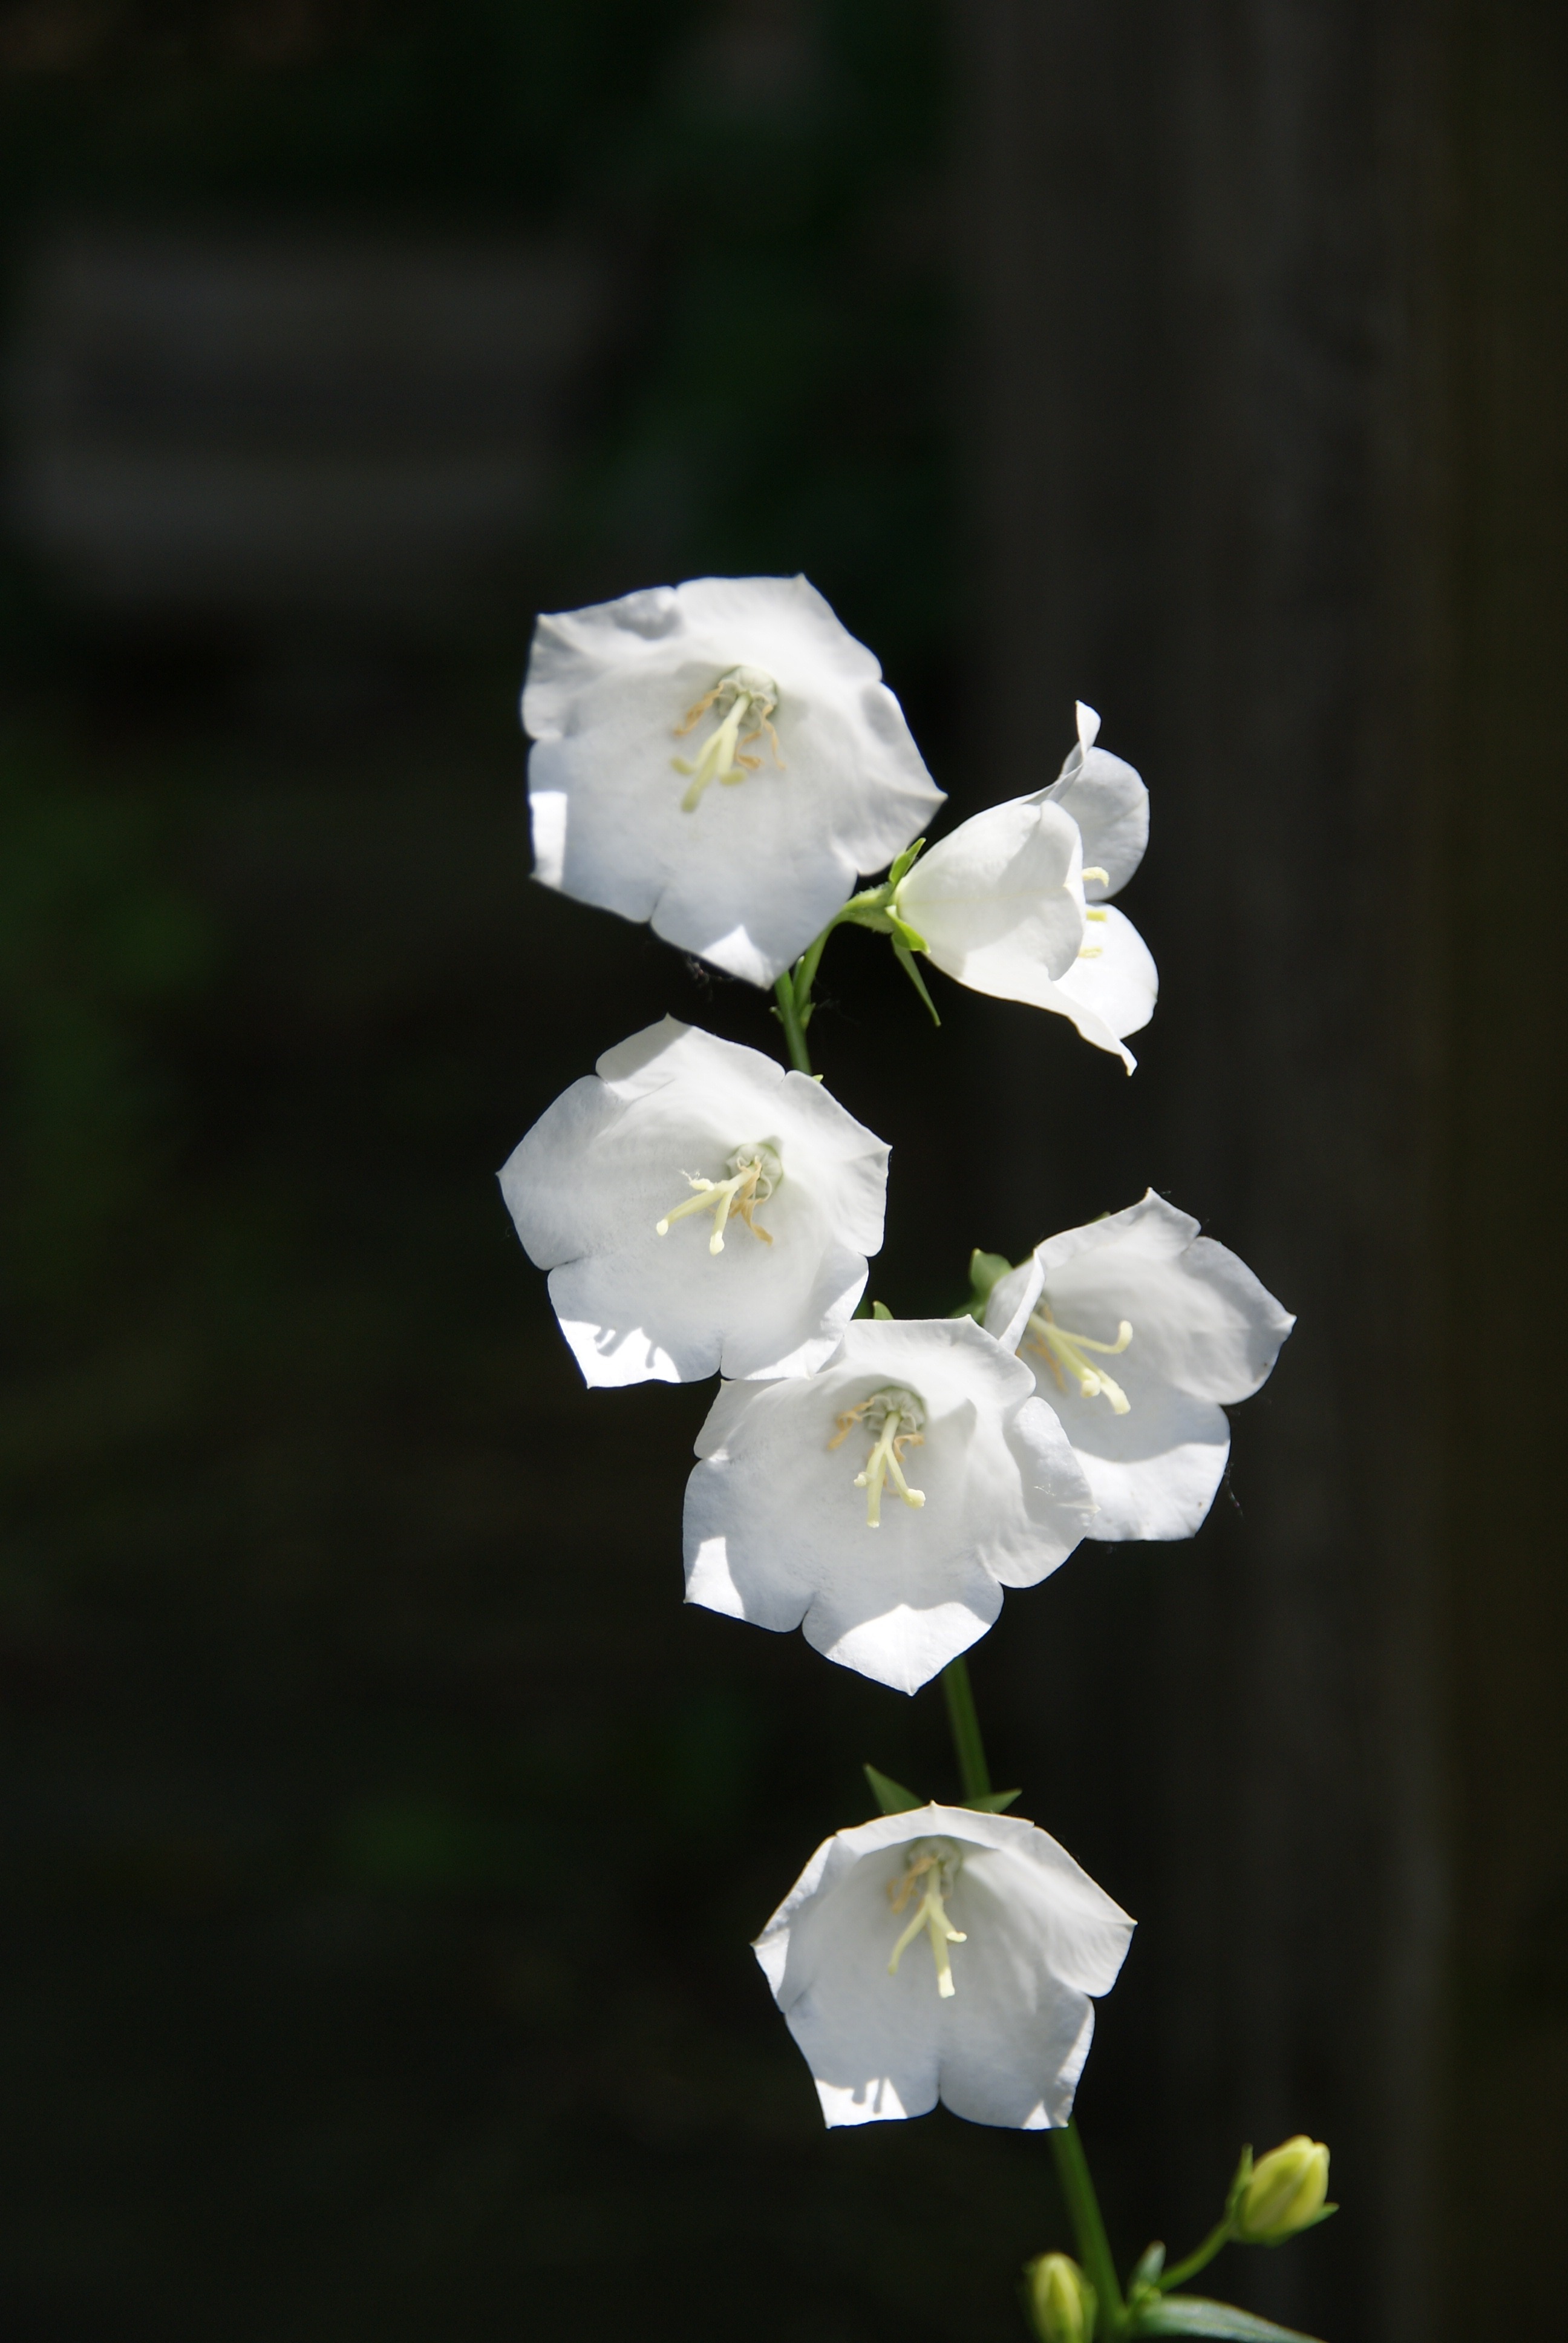
blossom, plant, white, flower, petal, bloom, green, macro, botany, garden, pink, flora, wildflower, flowers, close up, macro photography, flowering plant, plant stem, land plant